August Konow

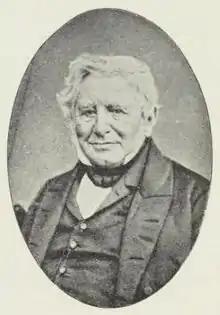
August Konow

August Konow (19 October 1780 – 9 April 1873) was a Norwegian businessman and politician from Bergen.